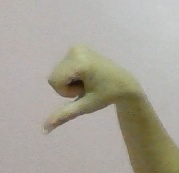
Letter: waw